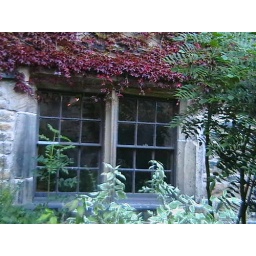
Ground floor window in North wing, courtyard side